2010 IAAF World Indoor Championships – Men's 60 metres hurdles

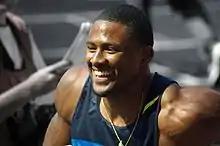
David Oliver, the 2008 Olympic bronze medallist, had the best run in the first day of competition

Qualification: First 4 in each heat (Q) and the next 4 fastest (q) advance to the semifinals.